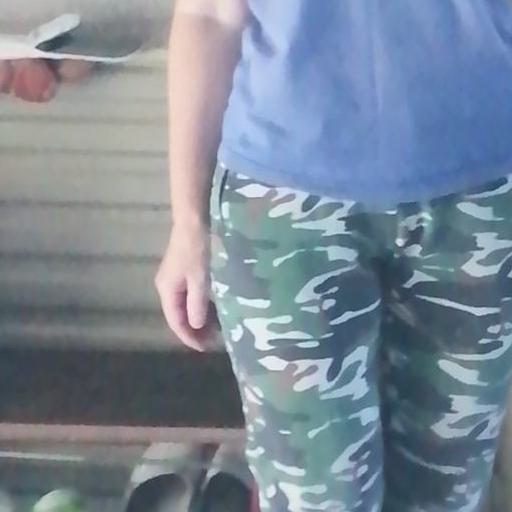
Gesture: no_gesture